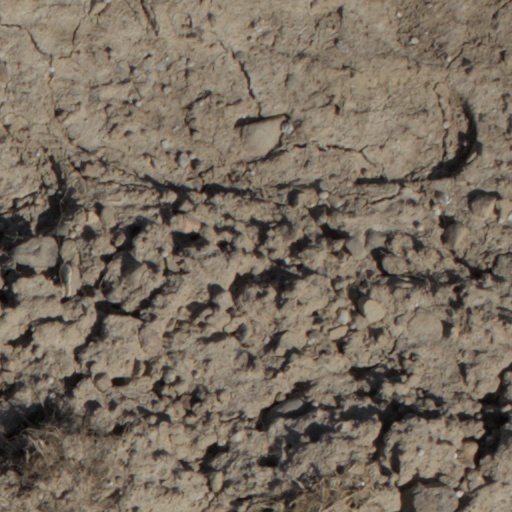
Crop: wheat